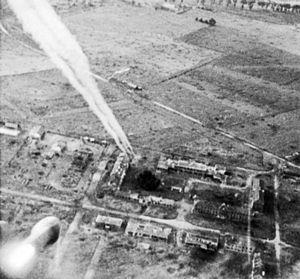
Lorsque les Alliés lancent le débarquement de Normandie le jour J, ils ont une maitrise quasi absolue du ciel du nord-ouest européen. Les opérations aériennes pendant la bataille de Normandie formeront un élément décisif de cette bataille, même si le bocage normand et l'habile défense allemande ainsi qu'une météo défavorable en limiteront la portée. Elle permettra néanmoins aux Alliés d'empêcher tout mouvement de jour et de concentration de troupes allemandes et d'annihiler leurs capacités offensives, ralentissant considérablement le renforcement du front allemand, puis le réapprovisionnement de leurs troupes. La reconnaissance aérienne, combinée au déchiffrage du code allemand, donnera également un avantage décisif aux Alliés dans le renseignement.
L’opération Windsor est une offensive canadienne lancée durant la bataille de Caen, au cours de la bataille de Normandie pendant la Seconde Guerre mondiale. L'attaque qui a lieu les 4 et 5 juillet 1944, est menée par la 3ᵉ Division d'infanterie canadienne dans le but de s'emparer de la ville normande de Carpiquet et du terrain d'aviation adjacent, contrôlés alors par les forces allemandes. L'attaque est prévue à l'origine pour être lancée durant la dernière phase de l'opération Epsom, afin de protéger le flanc est de l'assaut principal. Elle est finalement reportée et lancée la semaine suivante.